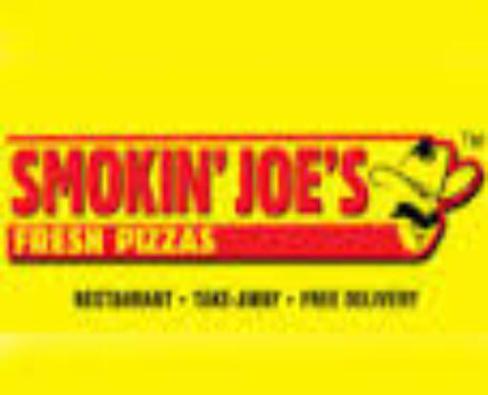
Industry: Food